Hulton Colliery Company

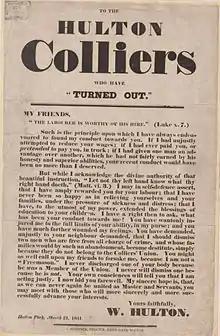
'To The Hulton Colliers who have "Turned Out"'

In the early 19th century the mines were owned by William Hulton who was High Sheriff of Lancashire in 1811 and in 1812 sentenced four men, including a 12-year-old boy, to be executed for their part in a Luddite attack on Westhoughton Mill. His orders led to the Peterloo Massacre in 1819. In 1843 Hulton paid his colliers the poorest wages in Lancashire. He remained opposed to permitting the right to free assembly and was vehemently opposed to miners congregating with the object of forming a union.